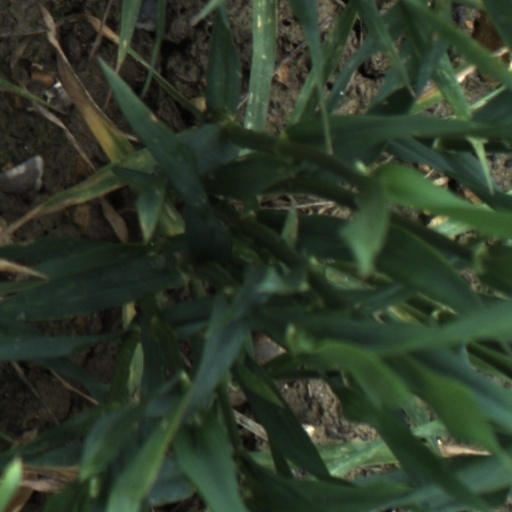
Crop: wheat